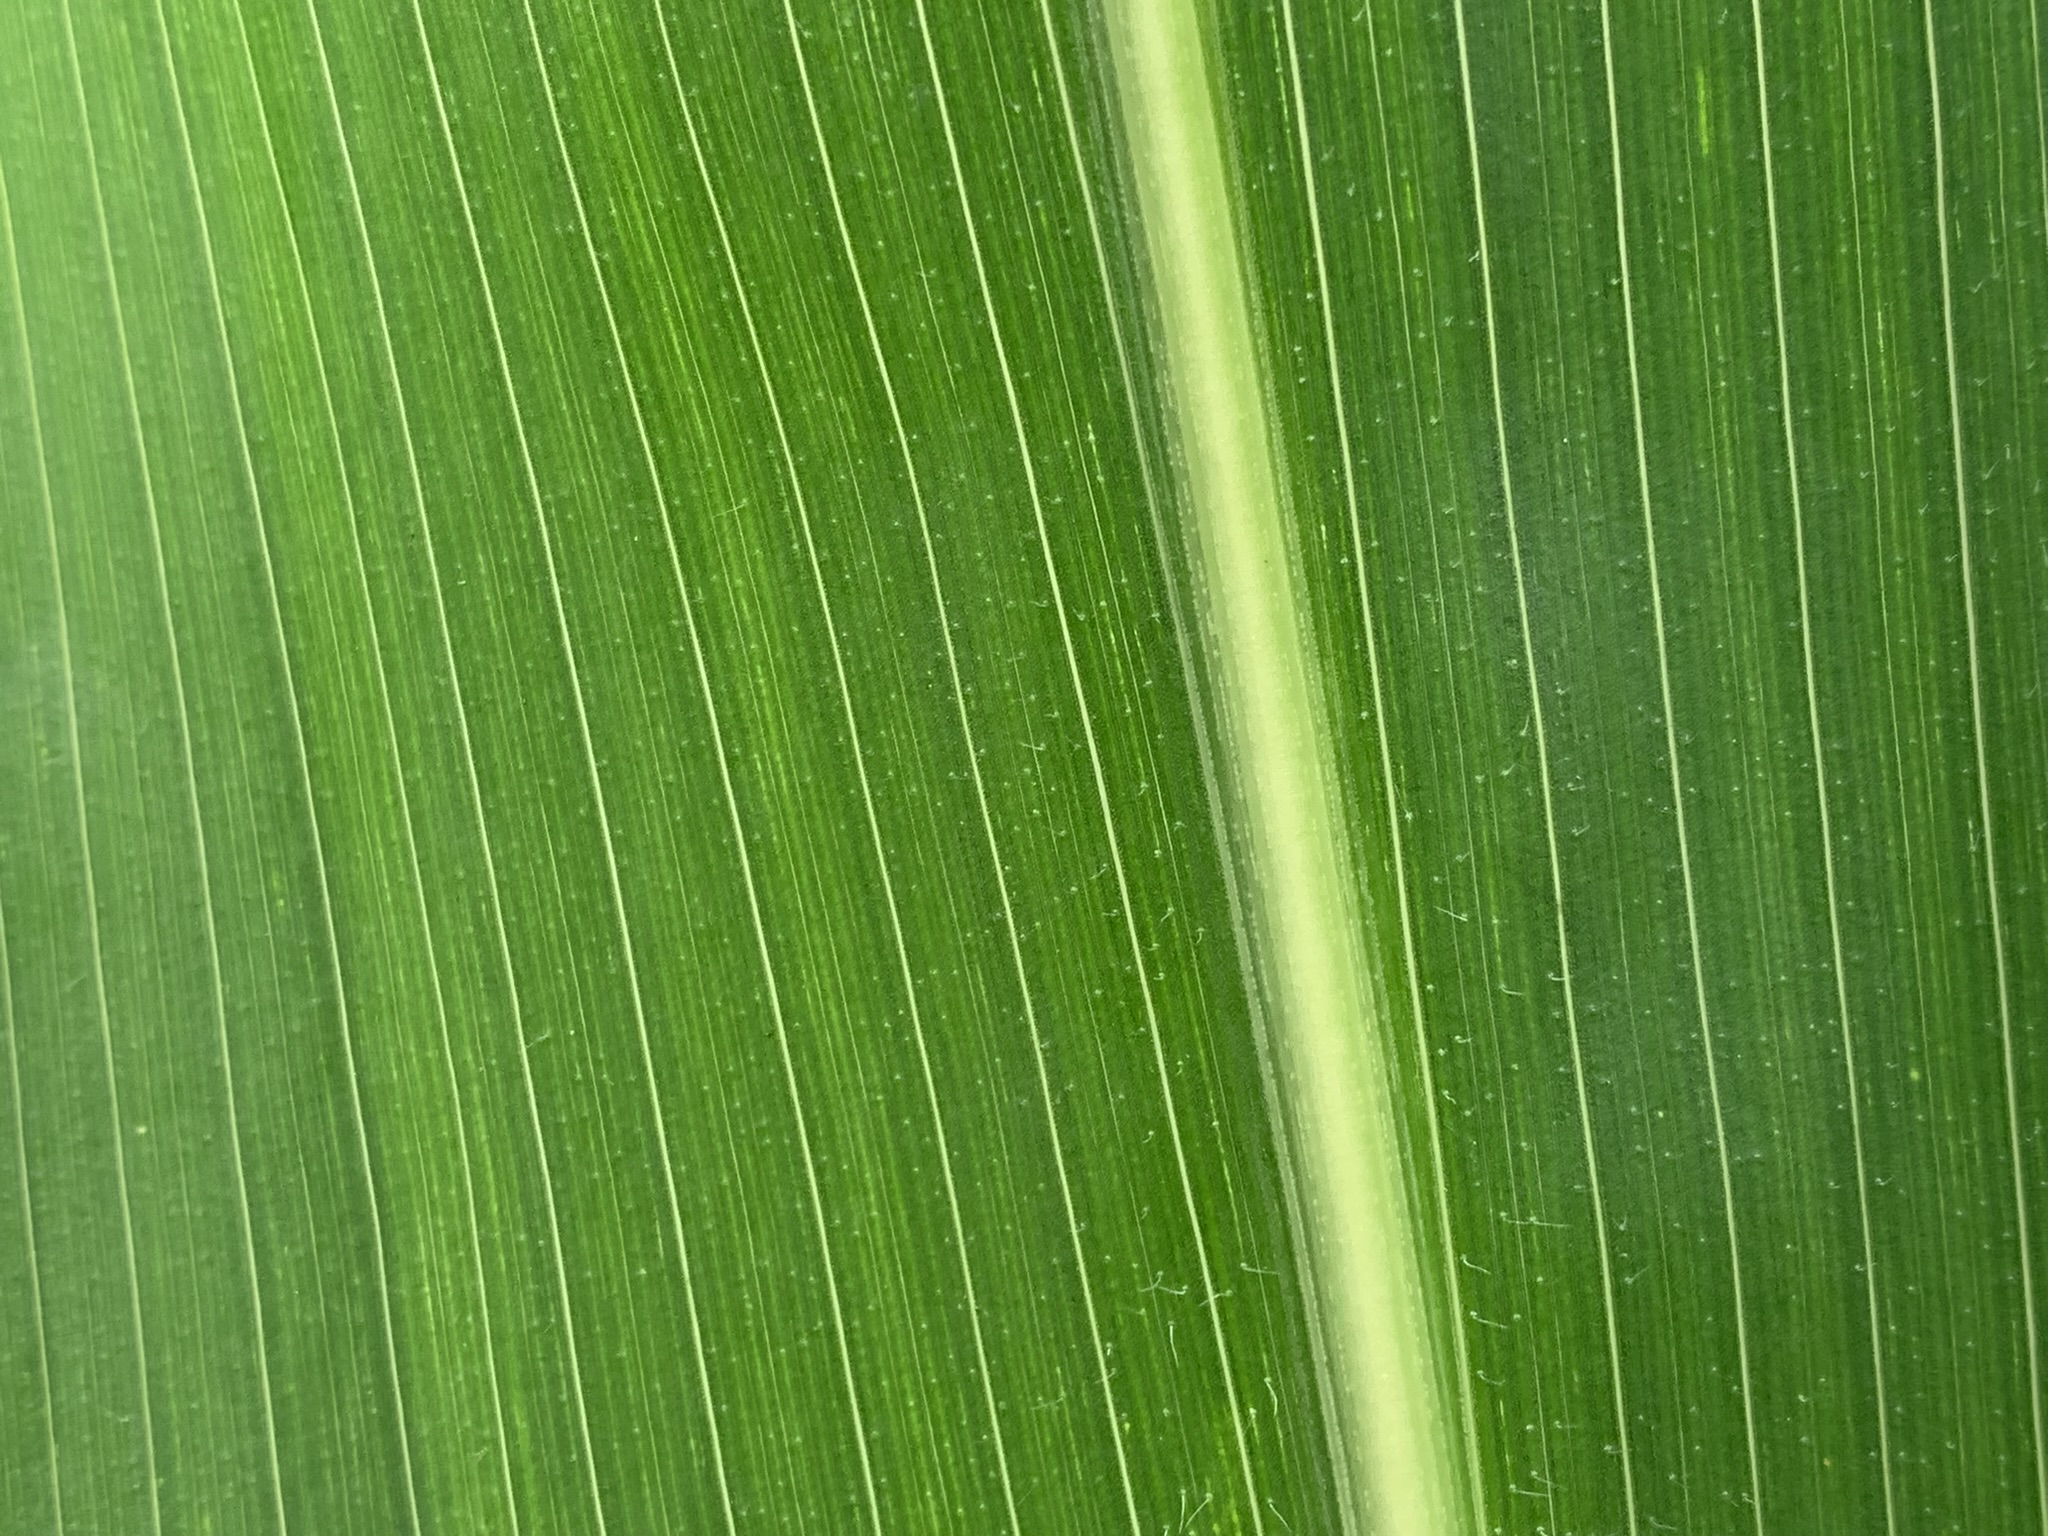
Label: Healthy